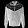
Label: Coat